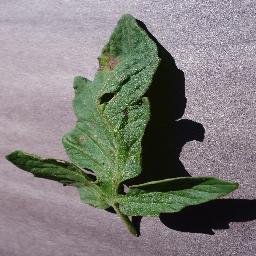
Label: Tomato___Early_blight